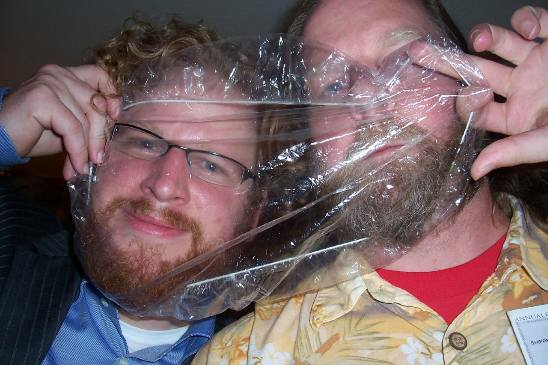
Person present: Yes